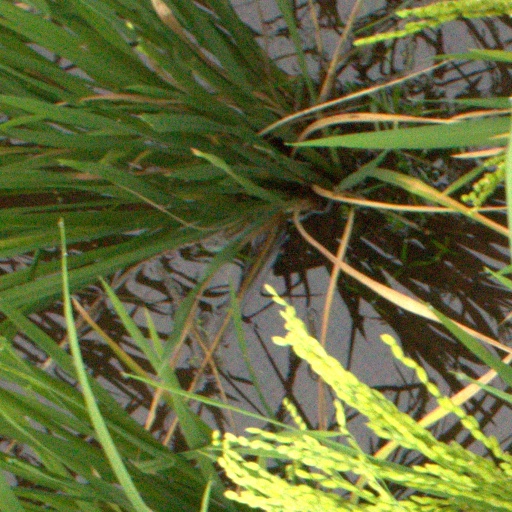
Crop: rice